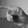
ASL letter: P